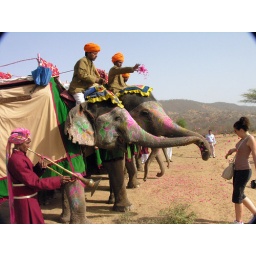
Mahouts shower guest with flower petals at elephant trek near Jaipur in India.